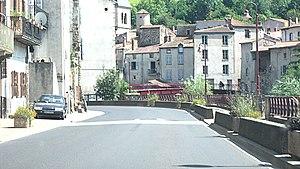
La RD 996 à Champeix en direction d'Issoire.
Champeix est une commune française, située dans le département du Puy-de-Dôme, en région Auvergne-Rhône-Alpes.
La route nationale 496, ou RN 496, était une route nationale française reliant Saint-Sauves-d'Auvergne à Lozanne.